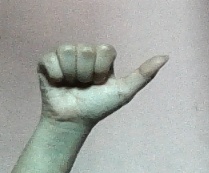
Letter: dhad